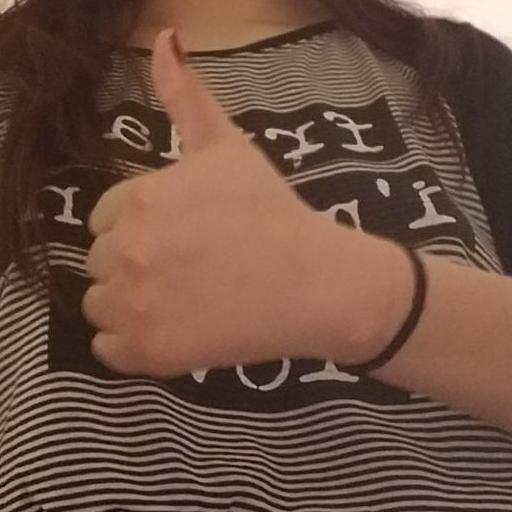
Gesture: like